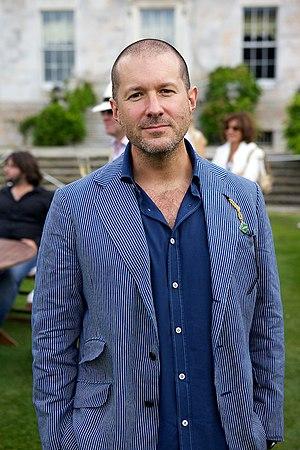
Sir Jonathan Paul Ive, couramment appelé Jony Ive, né le 27 février 1967 à Londres, est un designer industriel américano-britannique. Membre de la direction d'Apple en tant que Chief Design Officer, il était à la tête de l'équipe responsable du design des produits de 1996 jusqu'en 2019, et est devenu l'un des designers contemporains les plus reconnus. Steve Jobs, cofondateur et PDG d'Apple jusqu'en 2011, le surnommait Jony.